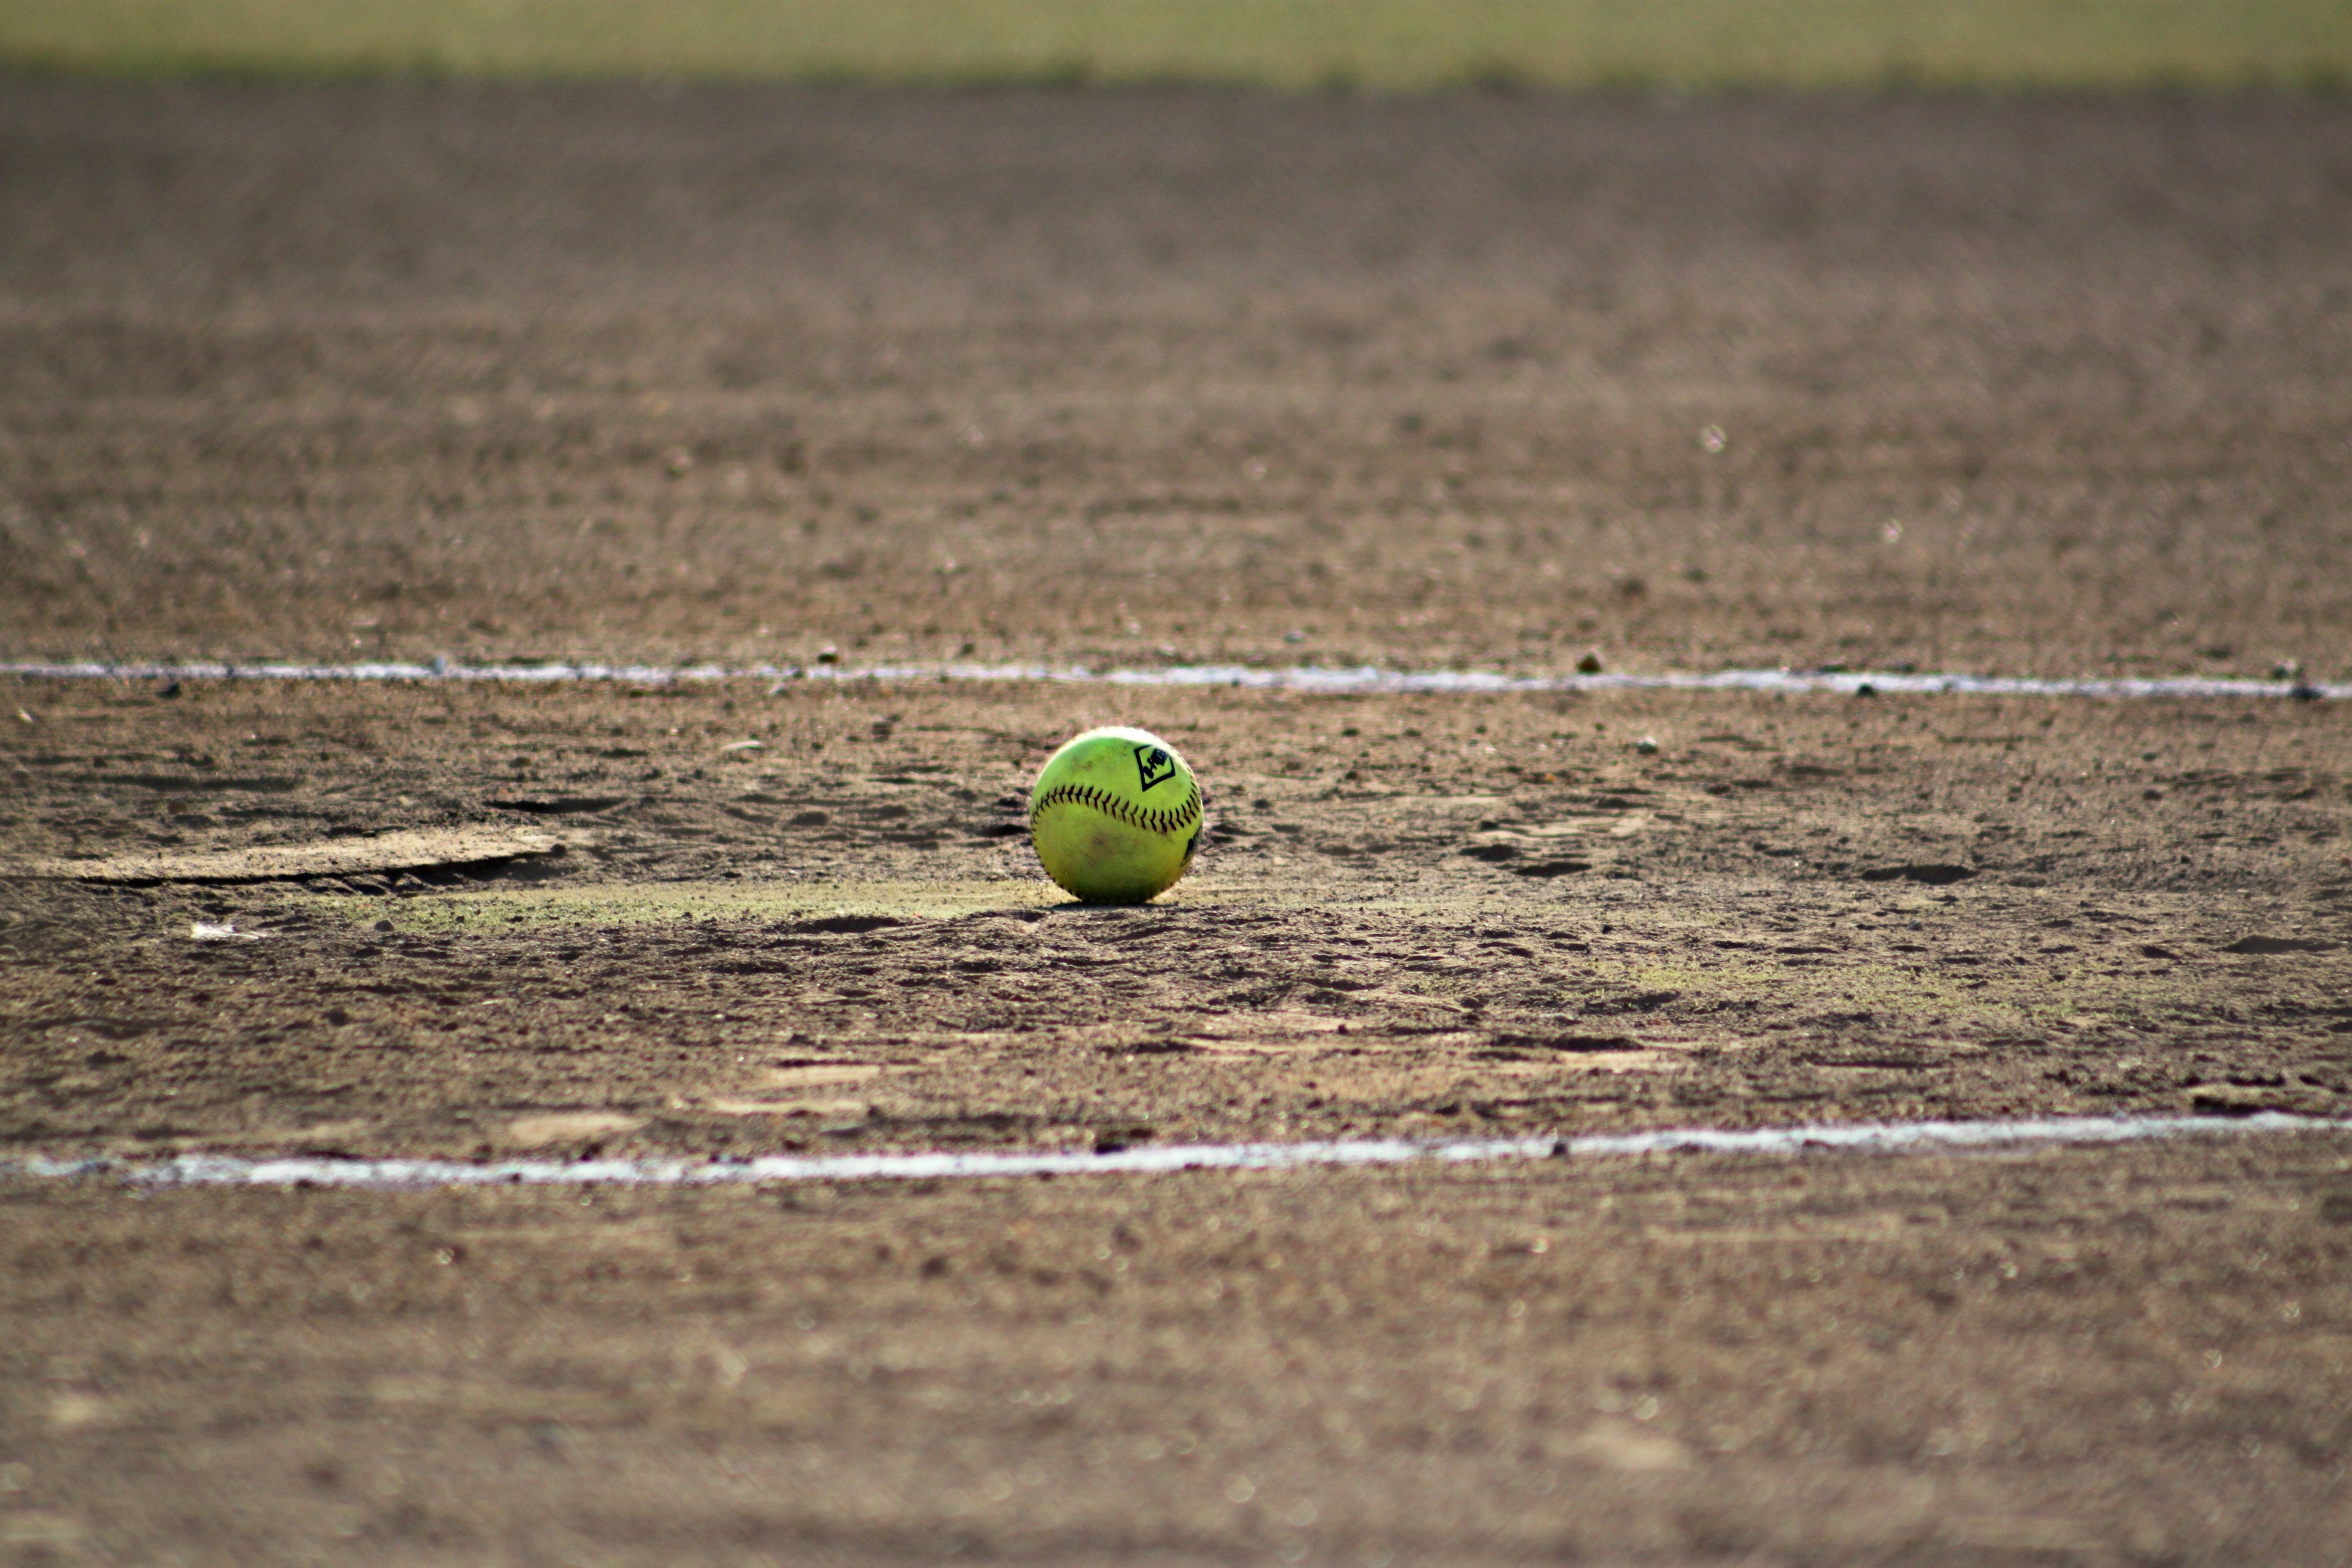
grass, sand, sport, field, wildlife, green, soil, outdoors, sports, ball, softball, sport venue